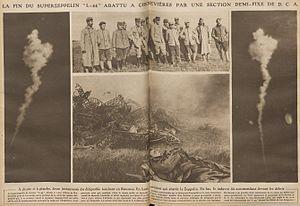
Photographies du dirigeable allemand L-44 abattu à Chenevières par la DCA française au retour d'un bombardement sur l'Angleterre. Photographies publiées par l'hebdomadaire Le Miroir le 4 novembre 1917.